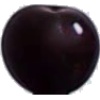
Label: cherry_wax_black